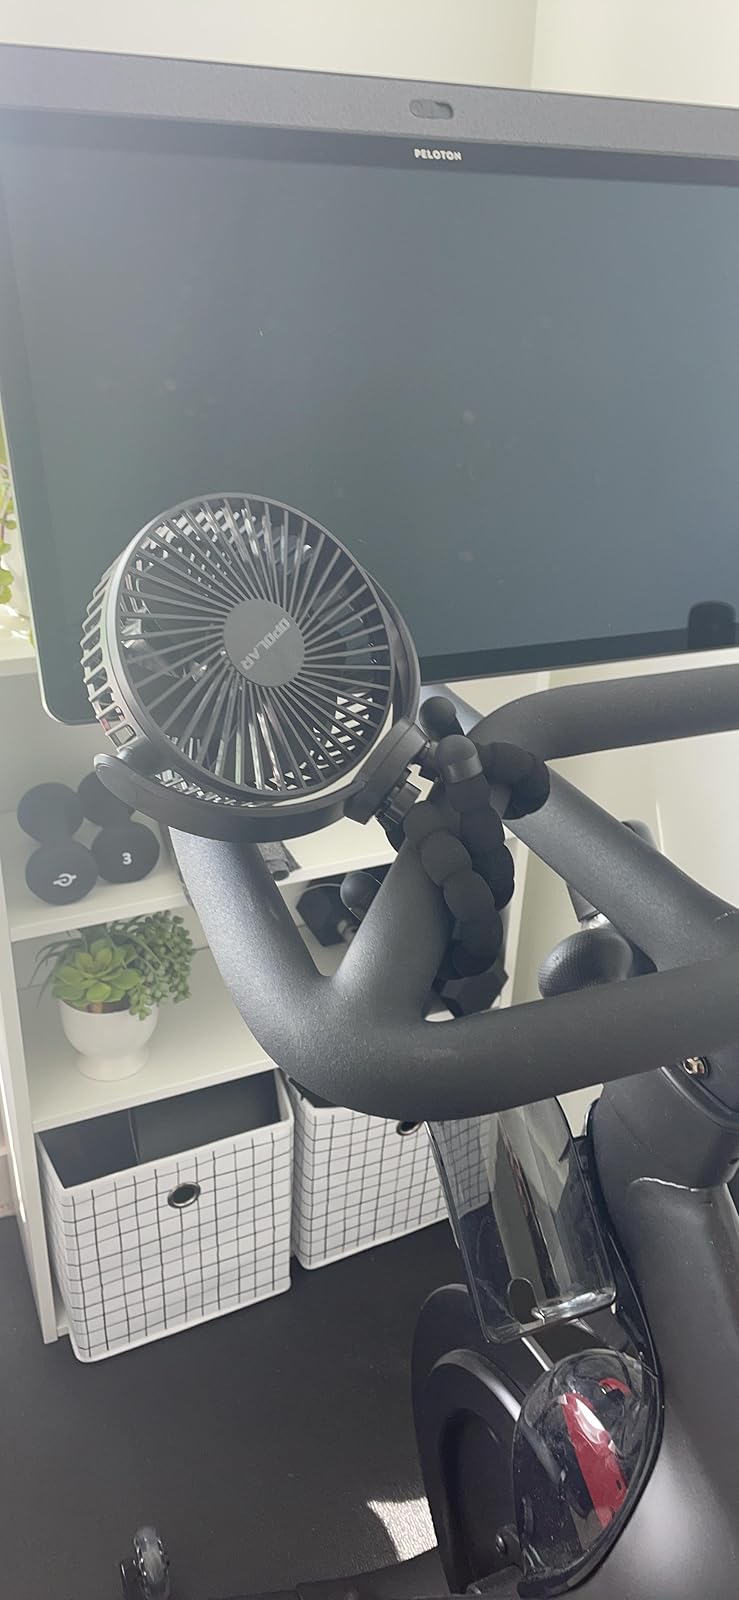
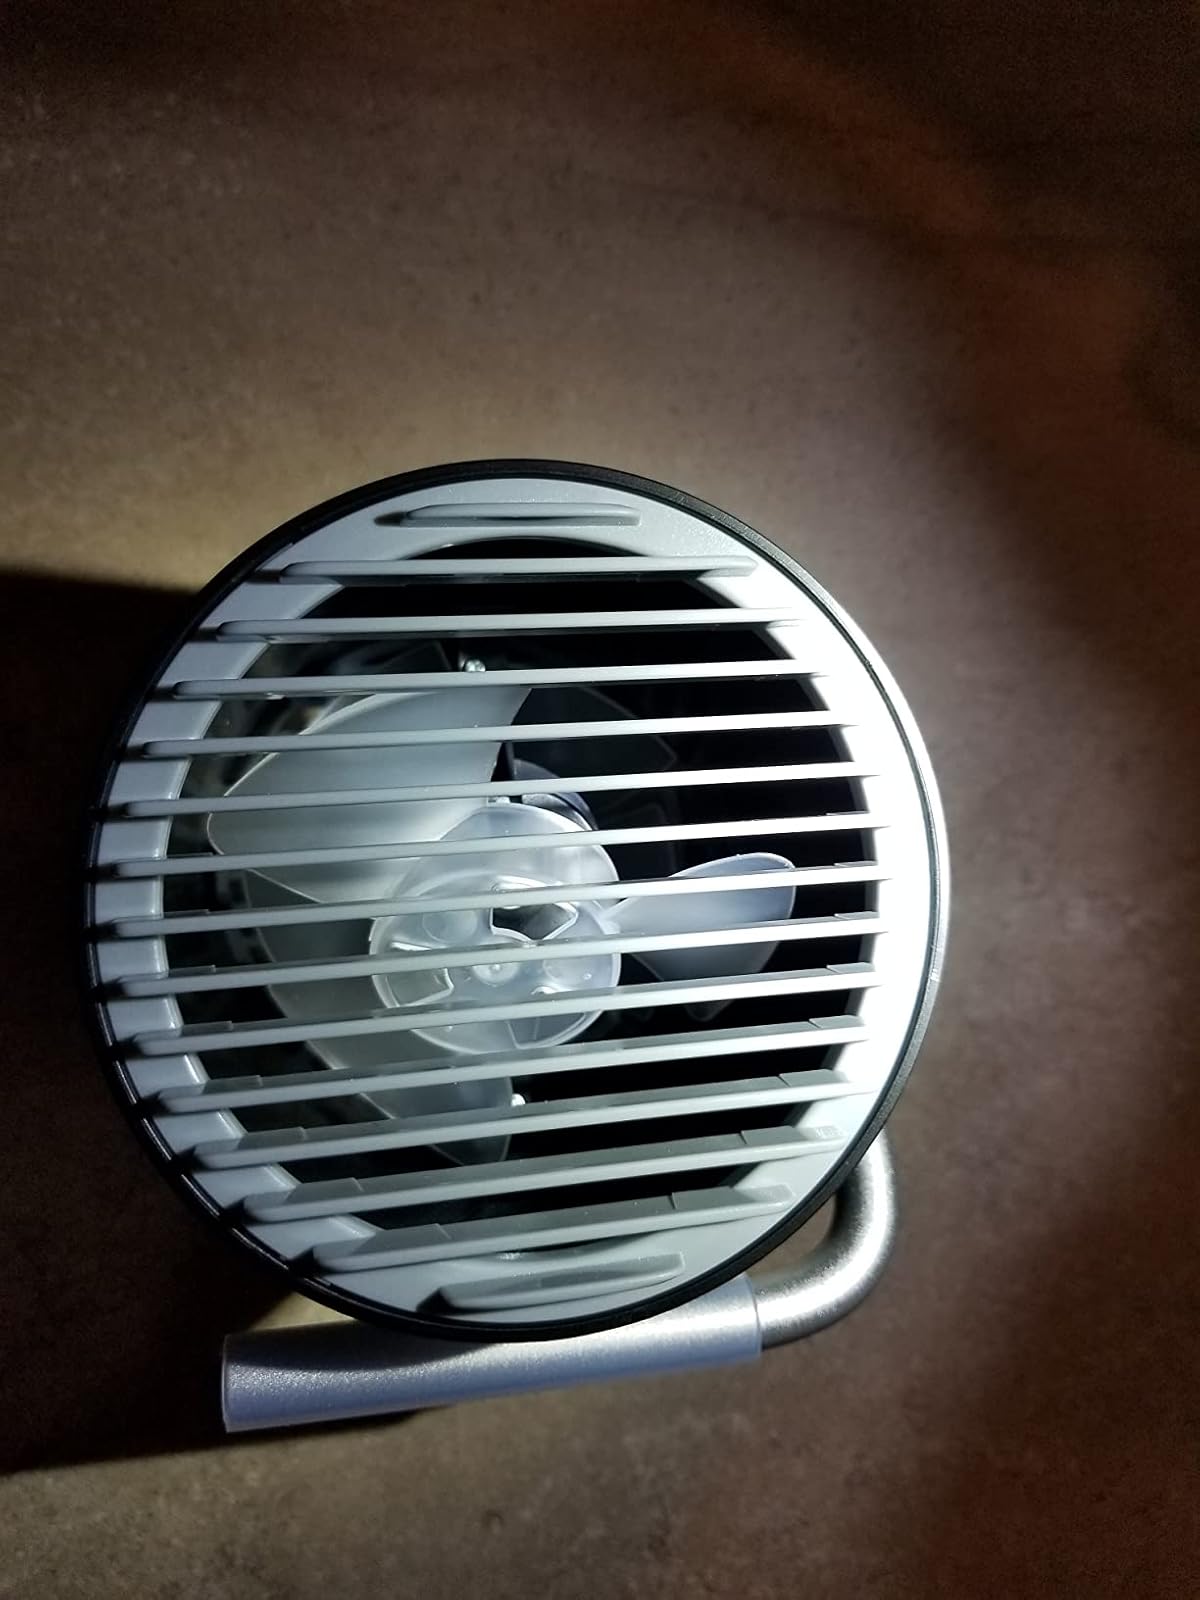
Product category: fan
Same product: no